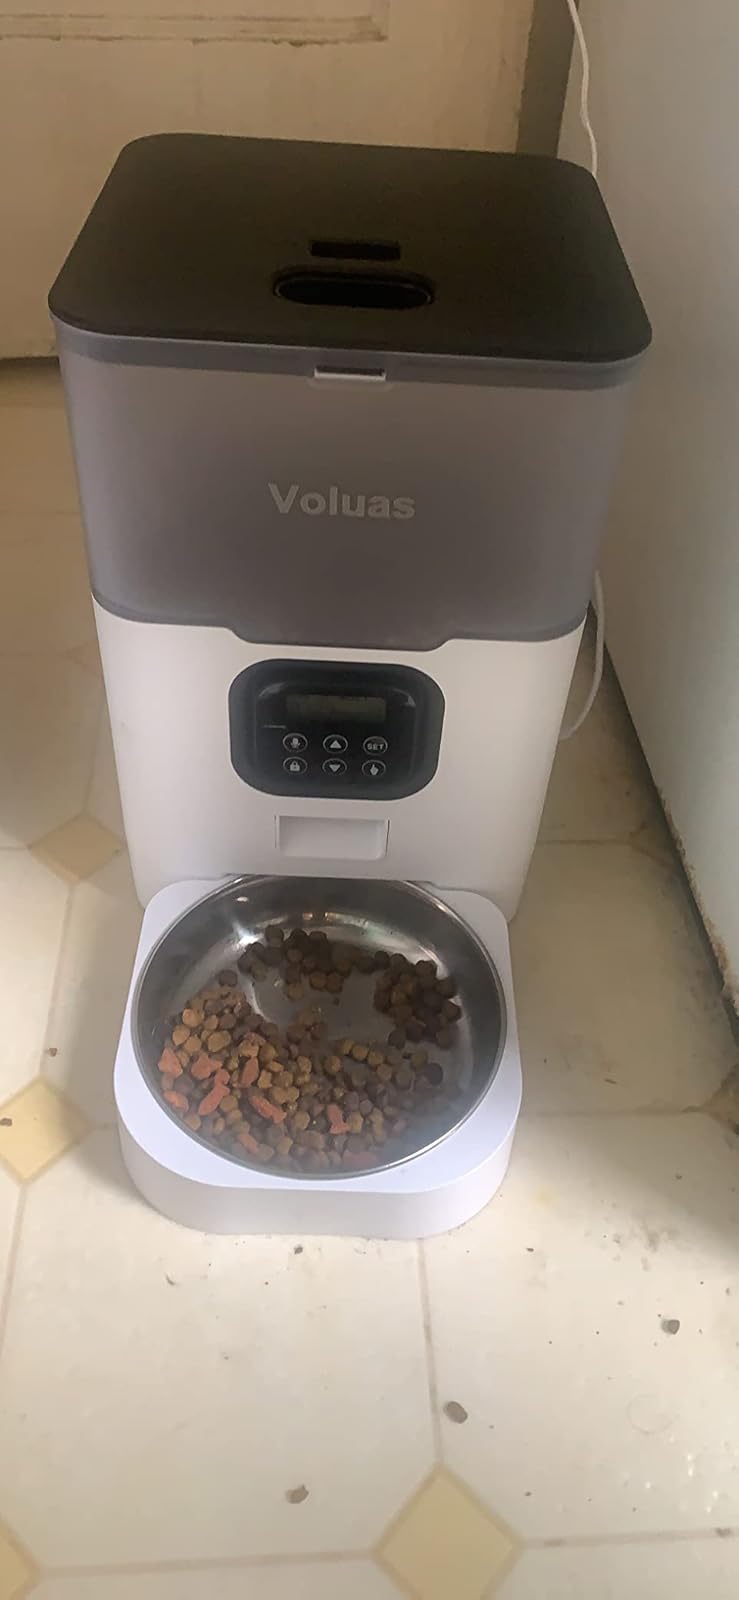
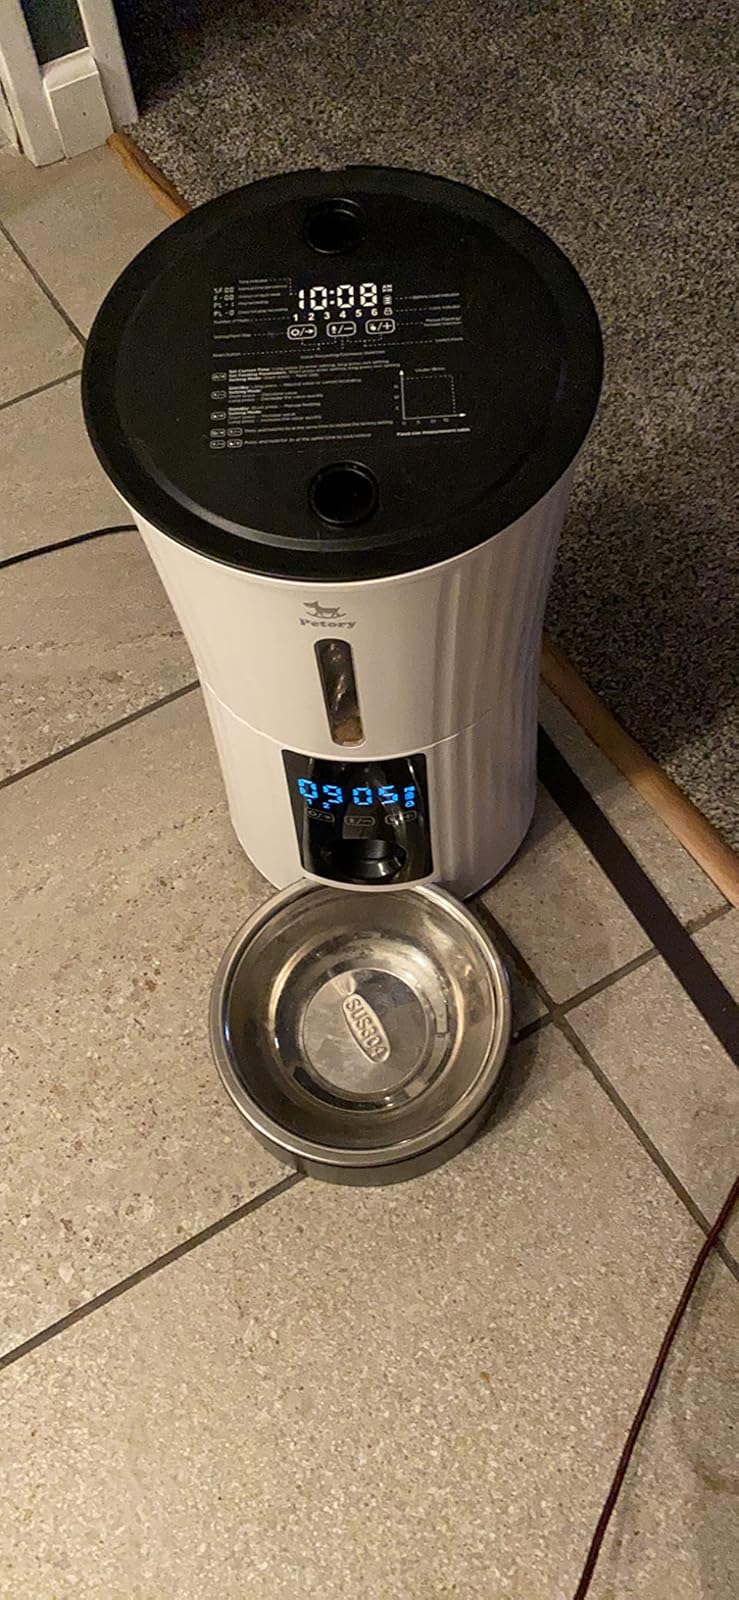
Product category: items_feeder
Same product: no